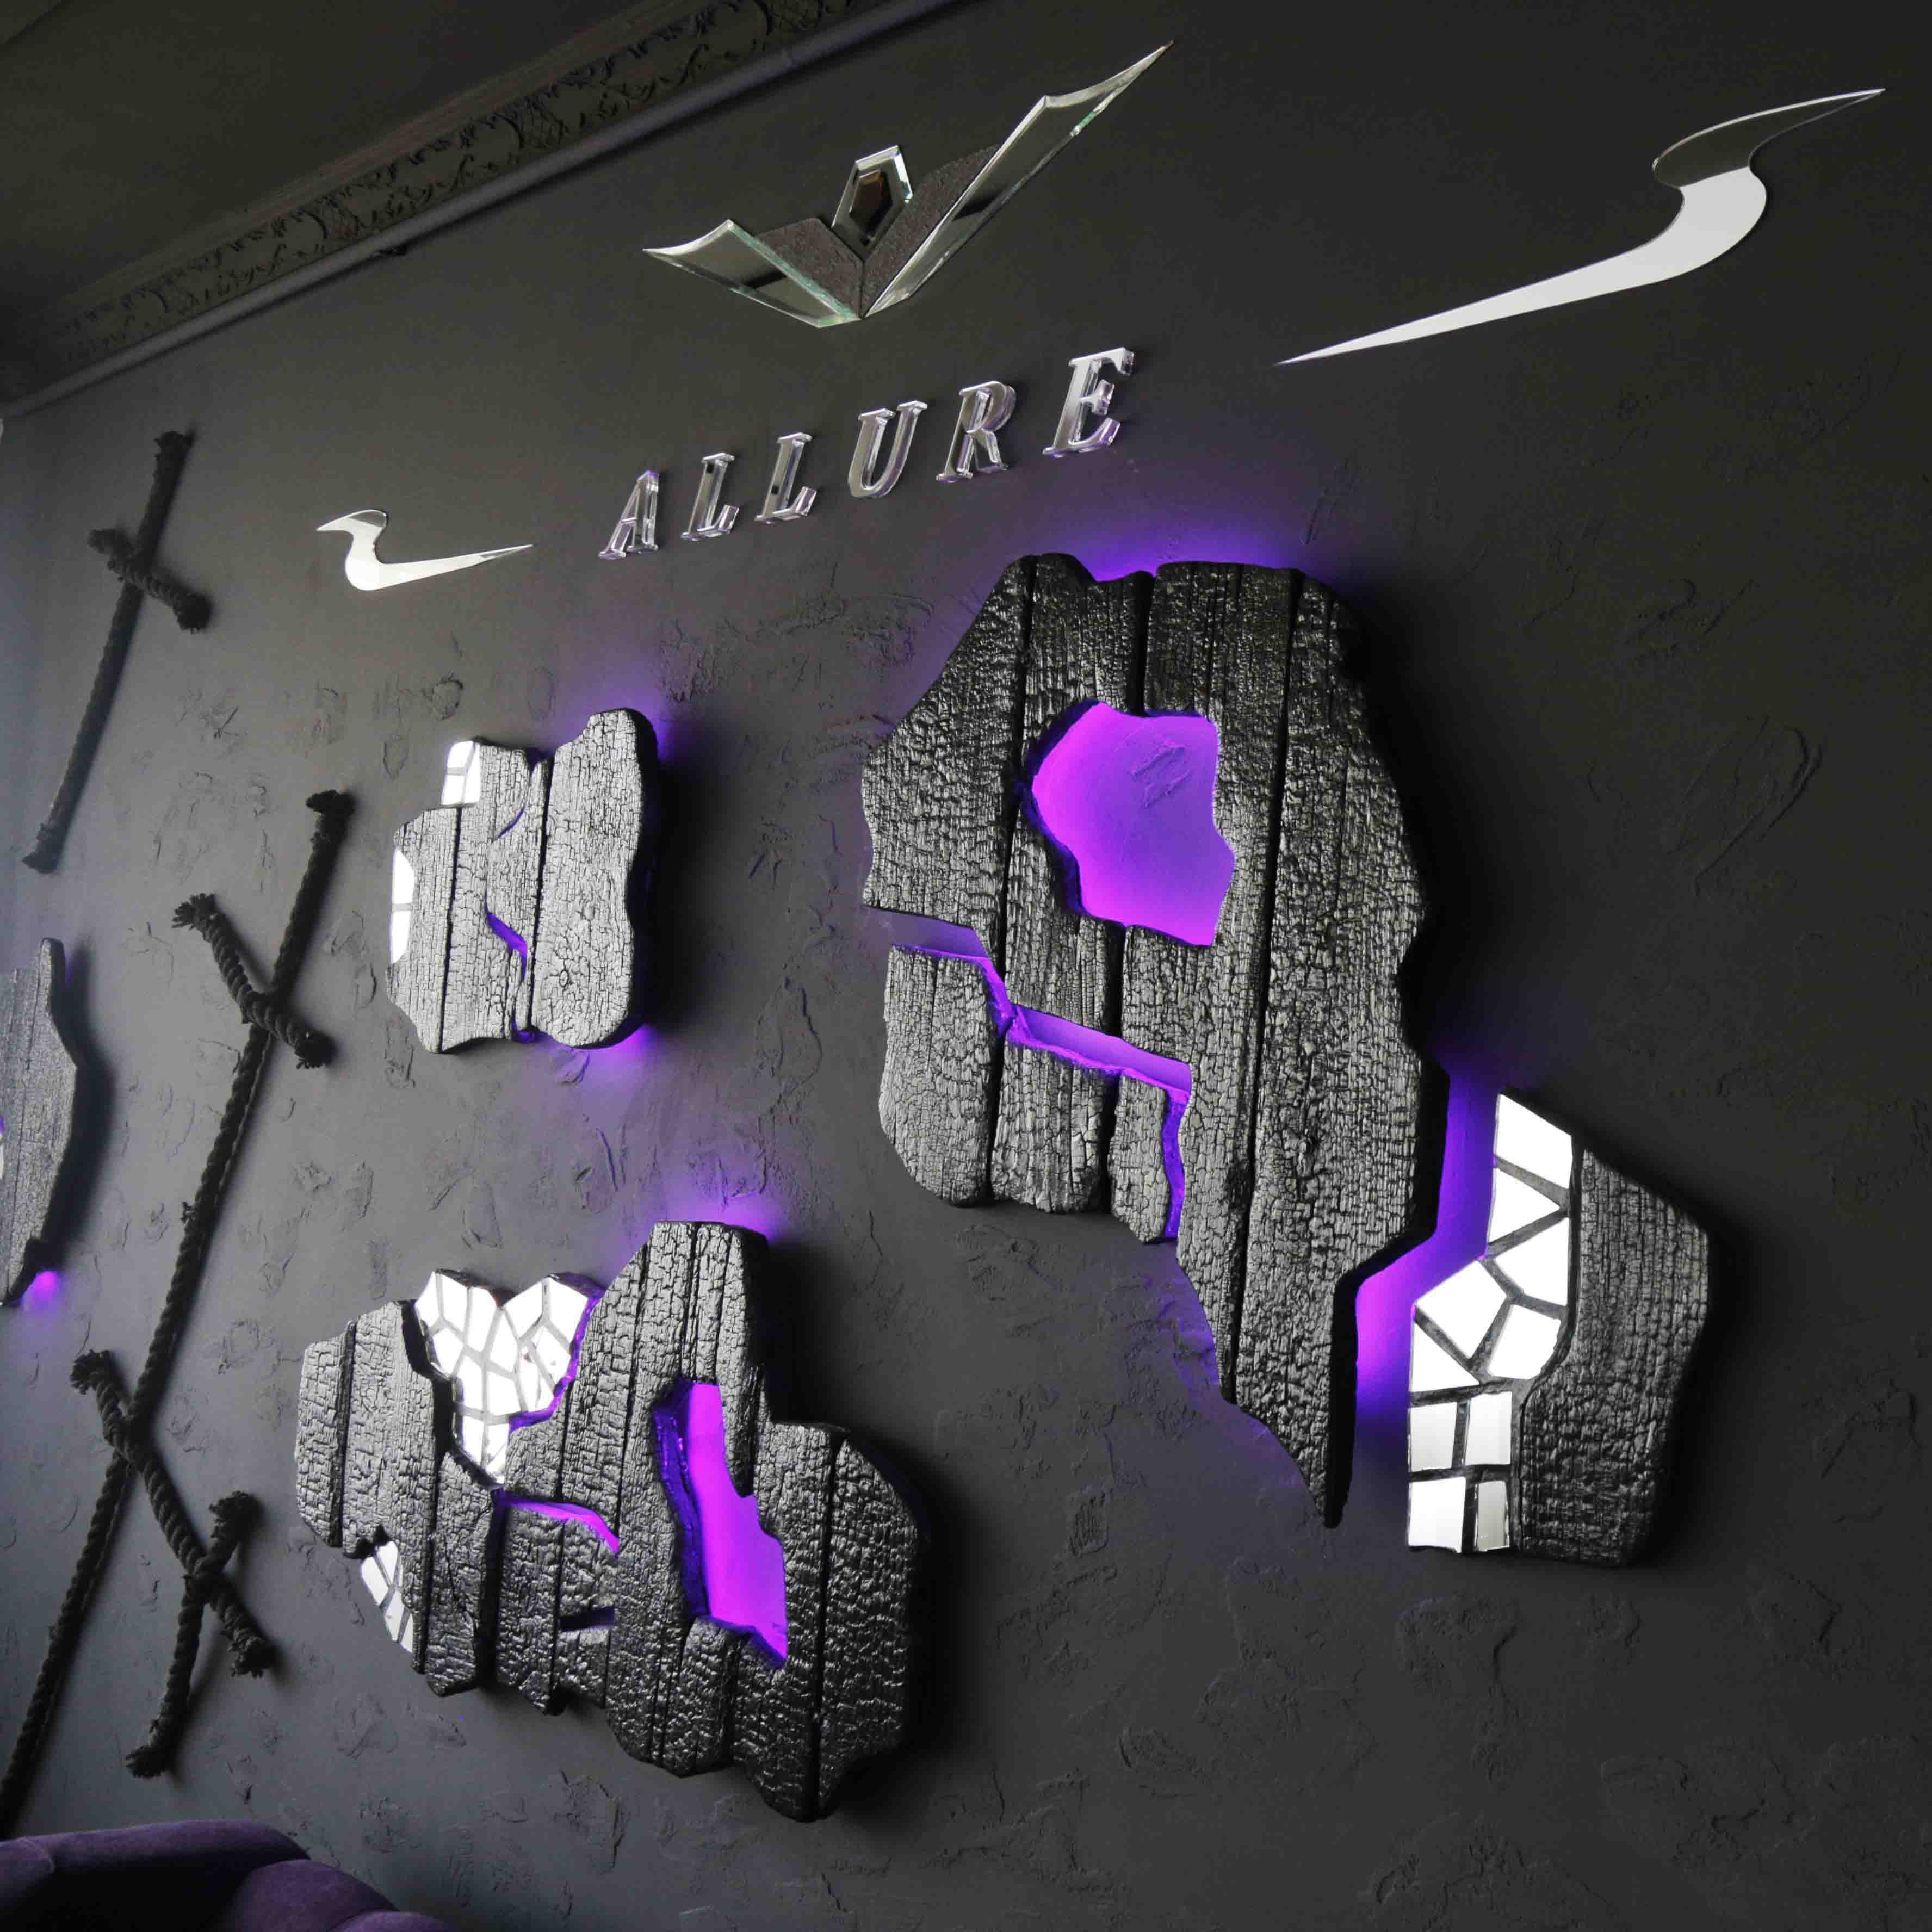
art, purple, text, violet, font, space, graphics